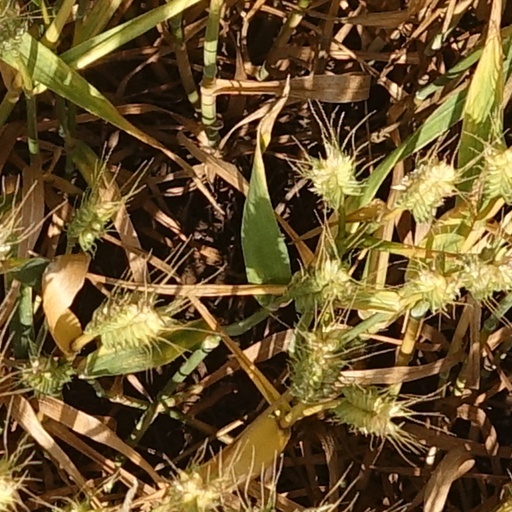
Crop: wheat